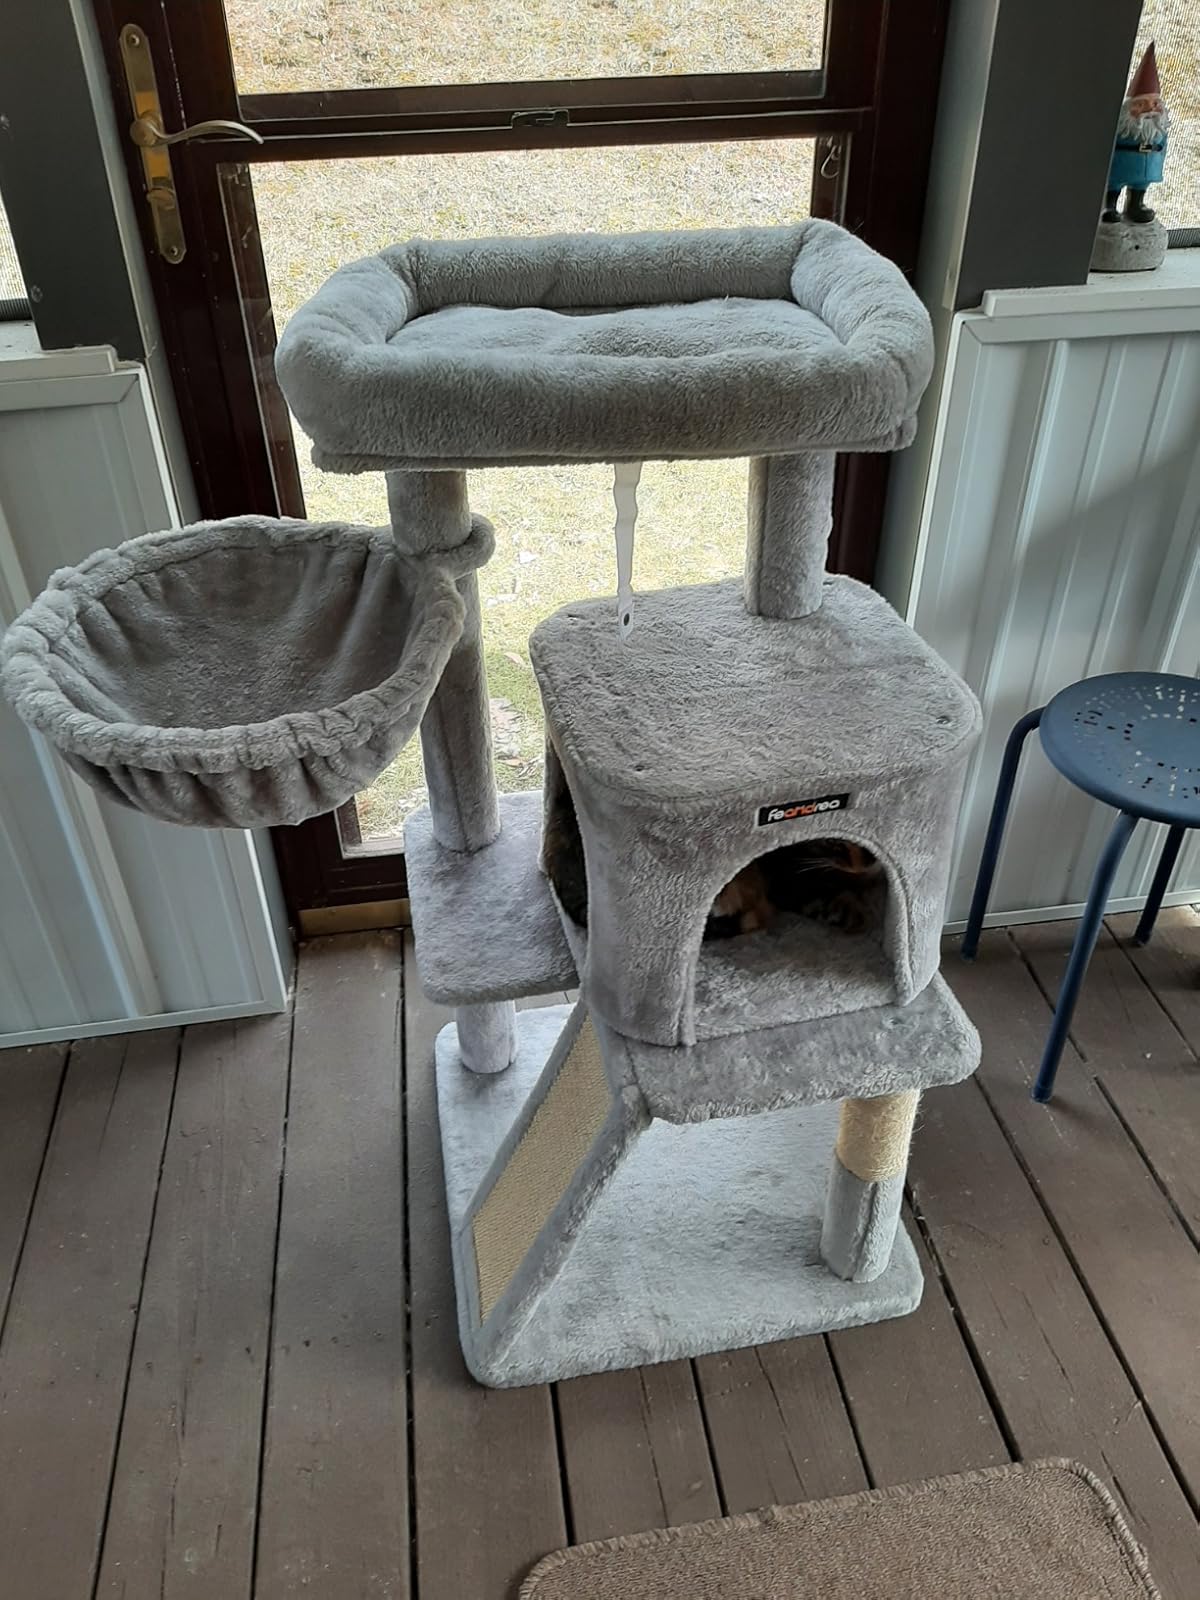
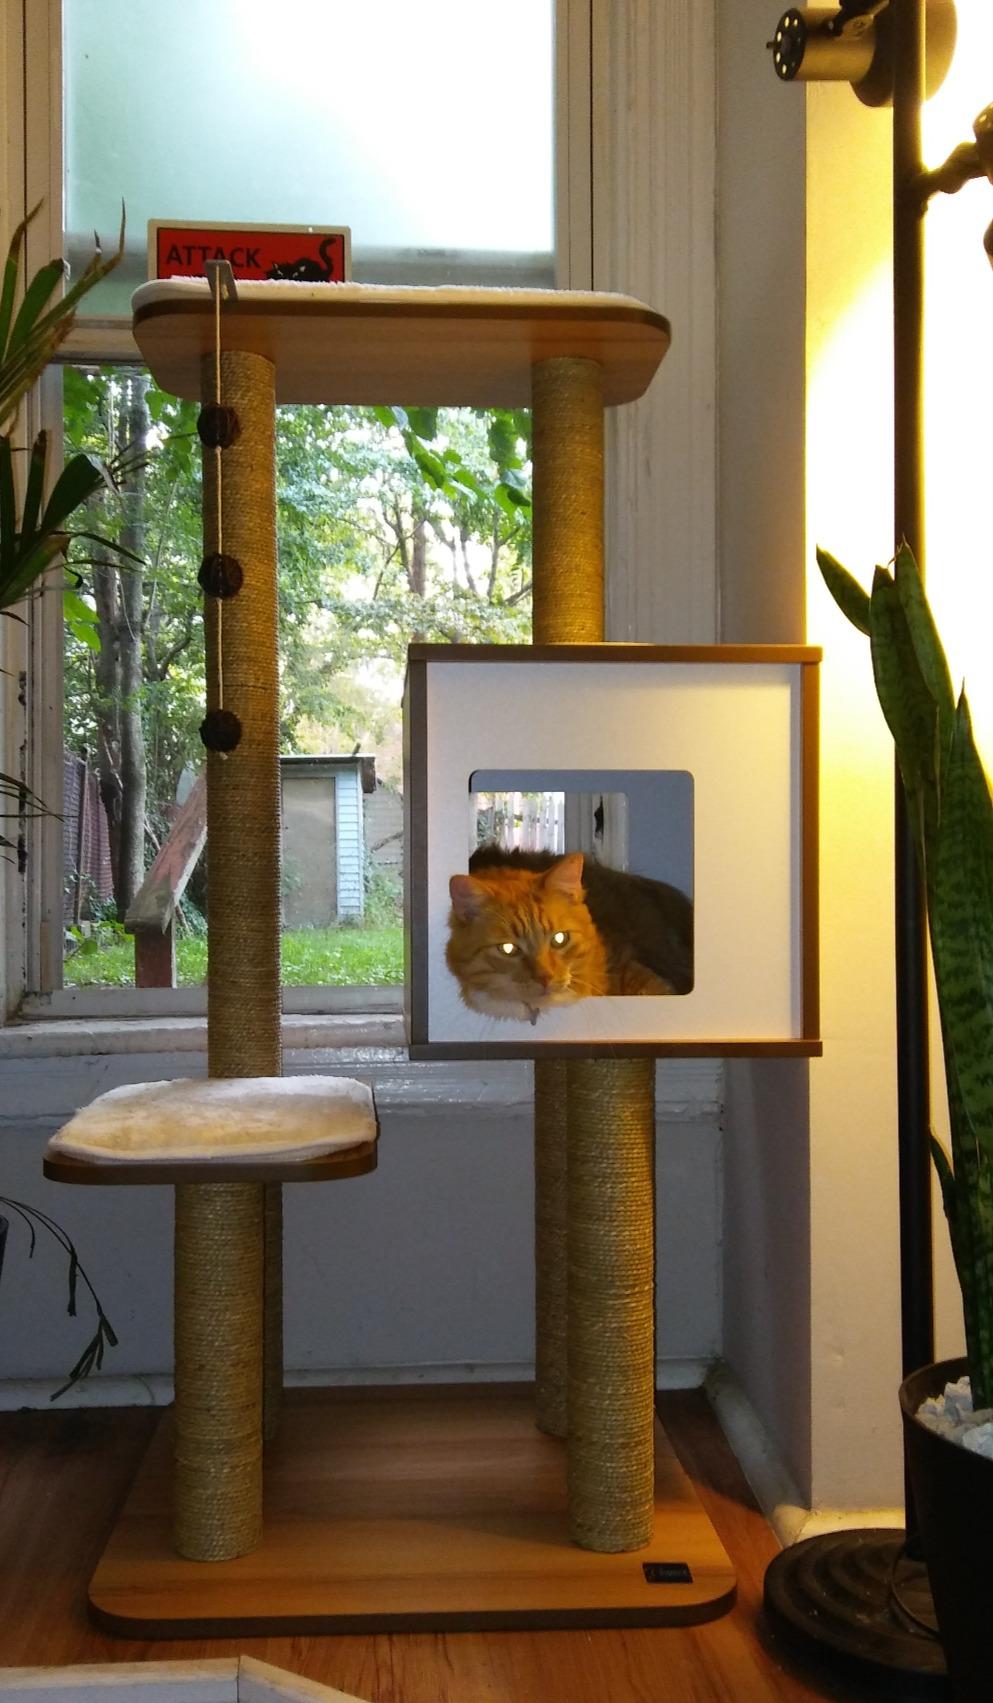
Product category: items_cat tree
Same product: no